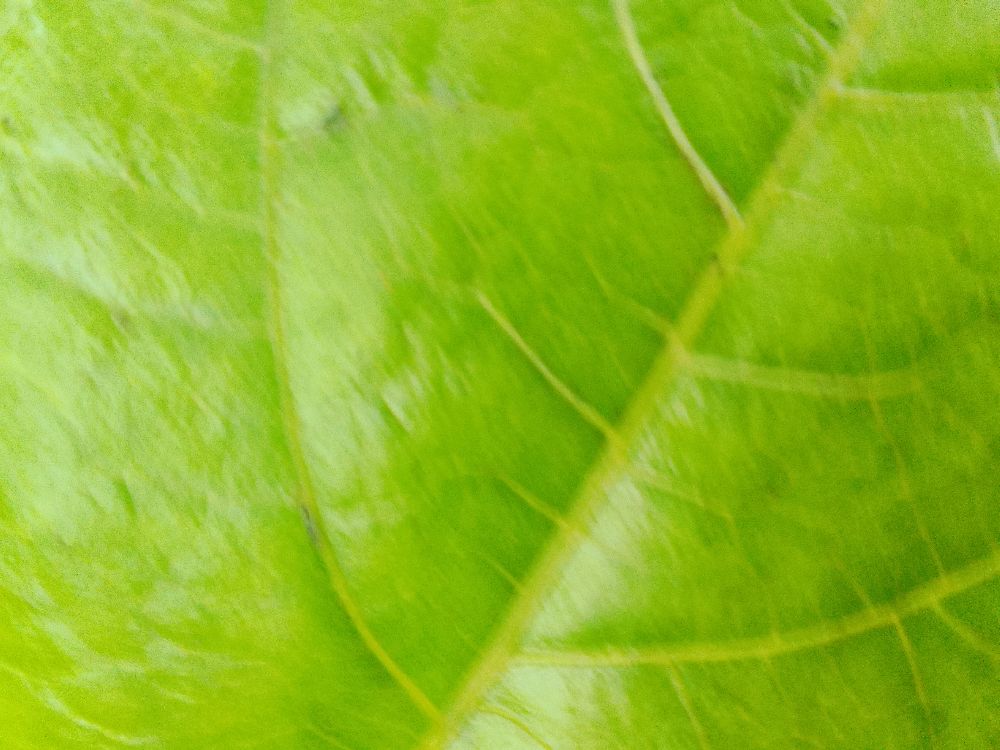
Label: healthy